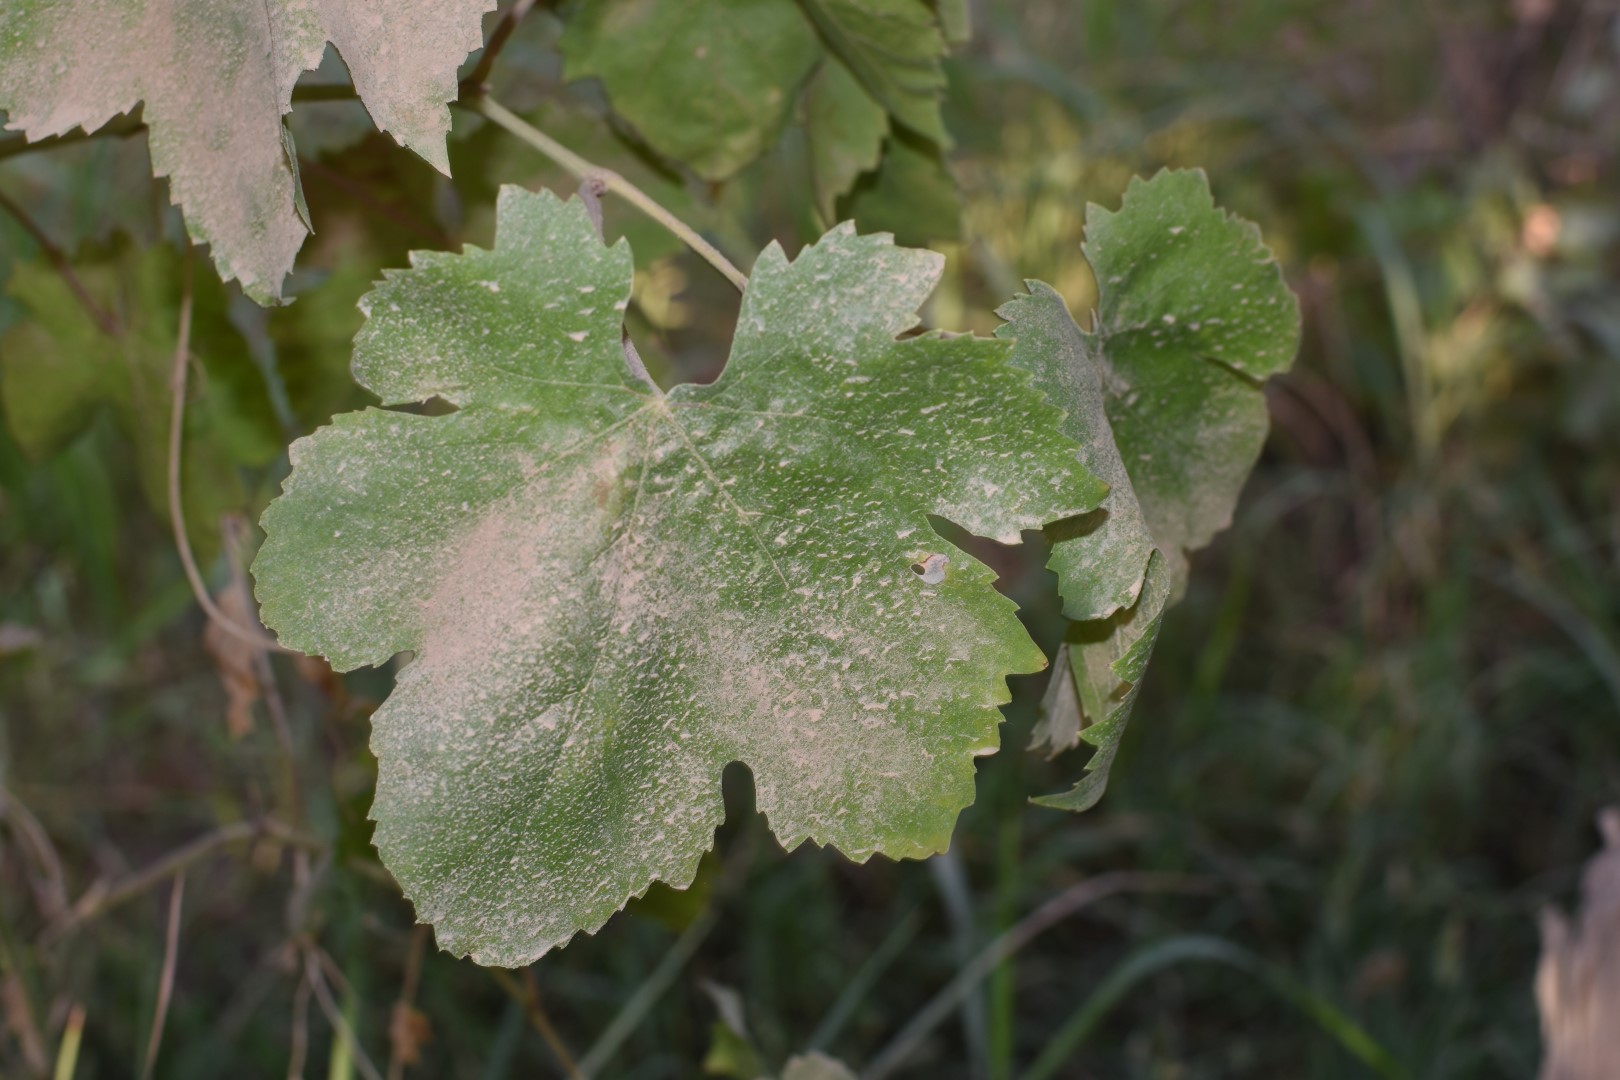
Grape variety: Thompson Seedless